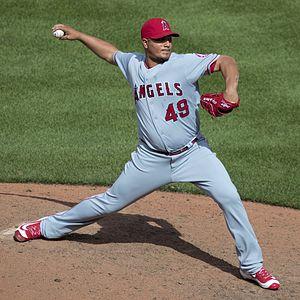
Jhoulys José Chacín Molina est un lanceur droitier des Brewers de Milwaukee de la Ligue majeure de baseball.